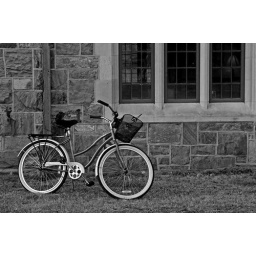
Bicycle in black & white